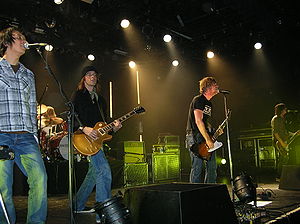
Switchfoot
Switchfoot er et amerikansk alternativ rockband fra San Diego. Bandet er kendt for sine tekster om spirituelle og sociale emner. Ifølge et af bandets medlemmer, Jon Foreman, stammer navnet fra surfing: "Alle i bandet elsker at surfe og vi har surfet hele vores liv, så navnet var logisk for os. At bytte fødderne betyder at indtage en ny stilling i modsat retning. Det handler om forandring og bevægelse, en anderledes måde at tackle livet og musikken på." Mainstream succesen kom ved at fire af deres sange blev inkluderet i filmen A walk to remember. Dette førte til at de skrev kontrakt med Sony BMG og til udgivelsen The Beautiful Letdown.